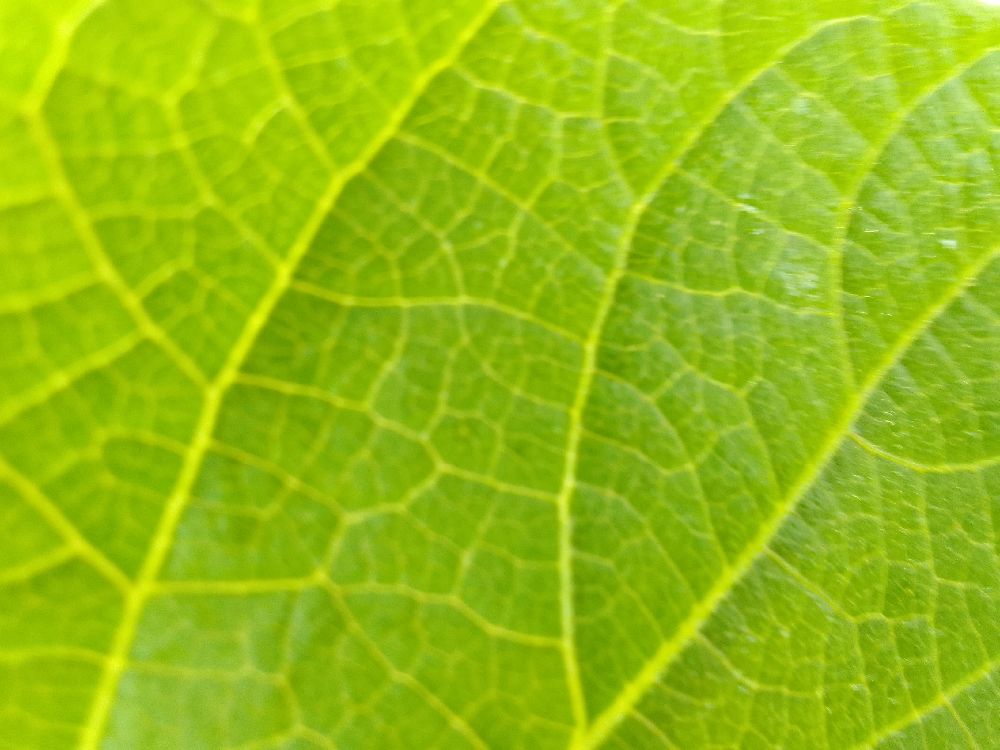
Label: healthy